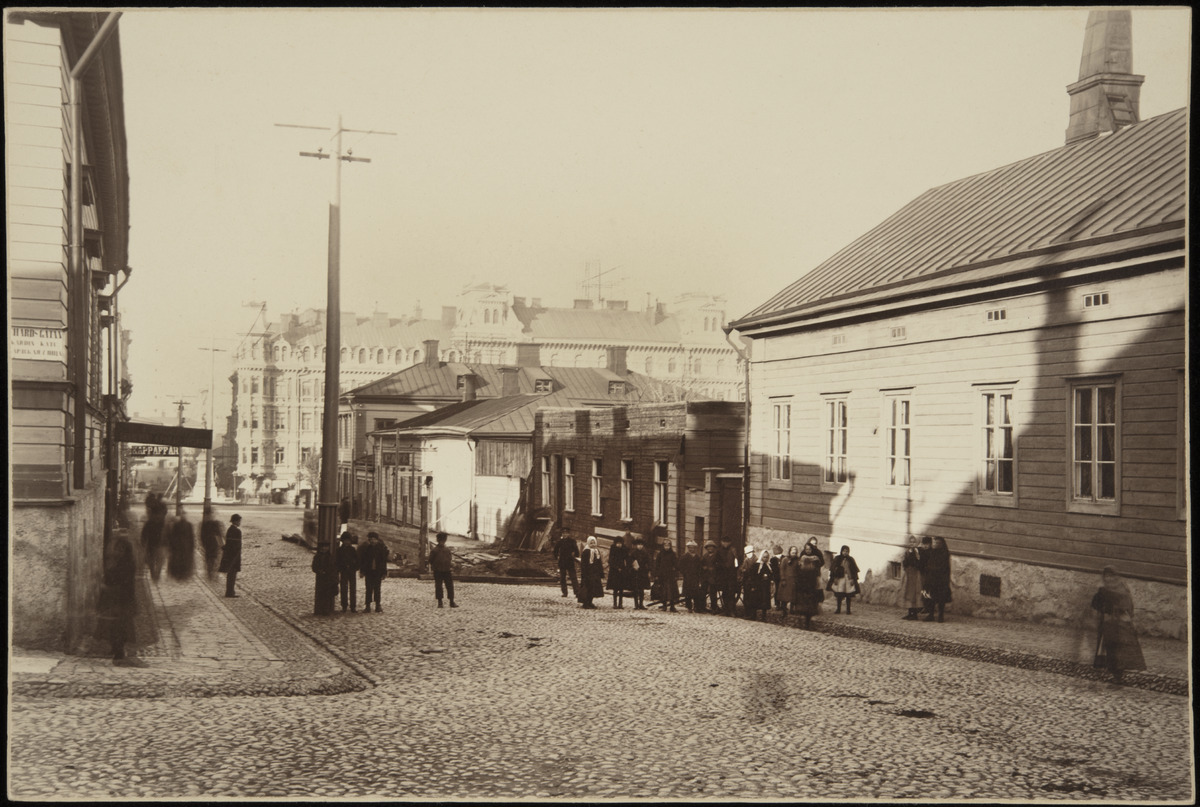
Näkymä Rikhardinkadun ja Kasarmikadun kulmasta pohjoiseen, oikealla Kasarmikatu 23, 25, 27 ja taustalla Kluuvikatu 1 (Pohjoisesplanadi 27), vasemmalla Kasarmikatu 44 (Rikhardinkatu 1)
sisällön kuvaus: Näkymä Rikhardinkadun ja Kasarmikadun kulmasta pohjoiseen, oikealla Kasarmikatu 23, 25, 27 ja taustalla Kluuvikatu 1 (Pohjoisesplanadi 27), vasemmalla Kasarmikatu 44 (Rikhardinkatu 1). Etualalla ryhmä lapsia sekä puutalon purkutyömaa, vasemmalla

kyltti

"Kappaffär", oikealla "Café". mustavalkoinen
Kuvaaja: Rosenbröijer, A.E., valokuvaaja
Ajankohta: kuvausaika 1897 n.
Paikka: Suomi, Uusimaa, Helsinki, Kaartinkaupunki Helsinki, Kasarmikatu 23, 25, 27, 44. Kluuvikatu 1. Pohjoisesplanadi 27. Kluuvikatu 1
Aiheet: kadut, liikenne, jalankulkijat, rakennukset puurakennukset asuinrakennukset liikerakennukset, lapset tytöt pojat, pukeutuminen, vaatteet lastenvaatteet, kyltit, mainokset, kahvilat, myymälät
vaatetusliikkeet, työmaat, rakennustyömaat, rakentaminen, purkaminen, pylväät, johtimet, savupiiput